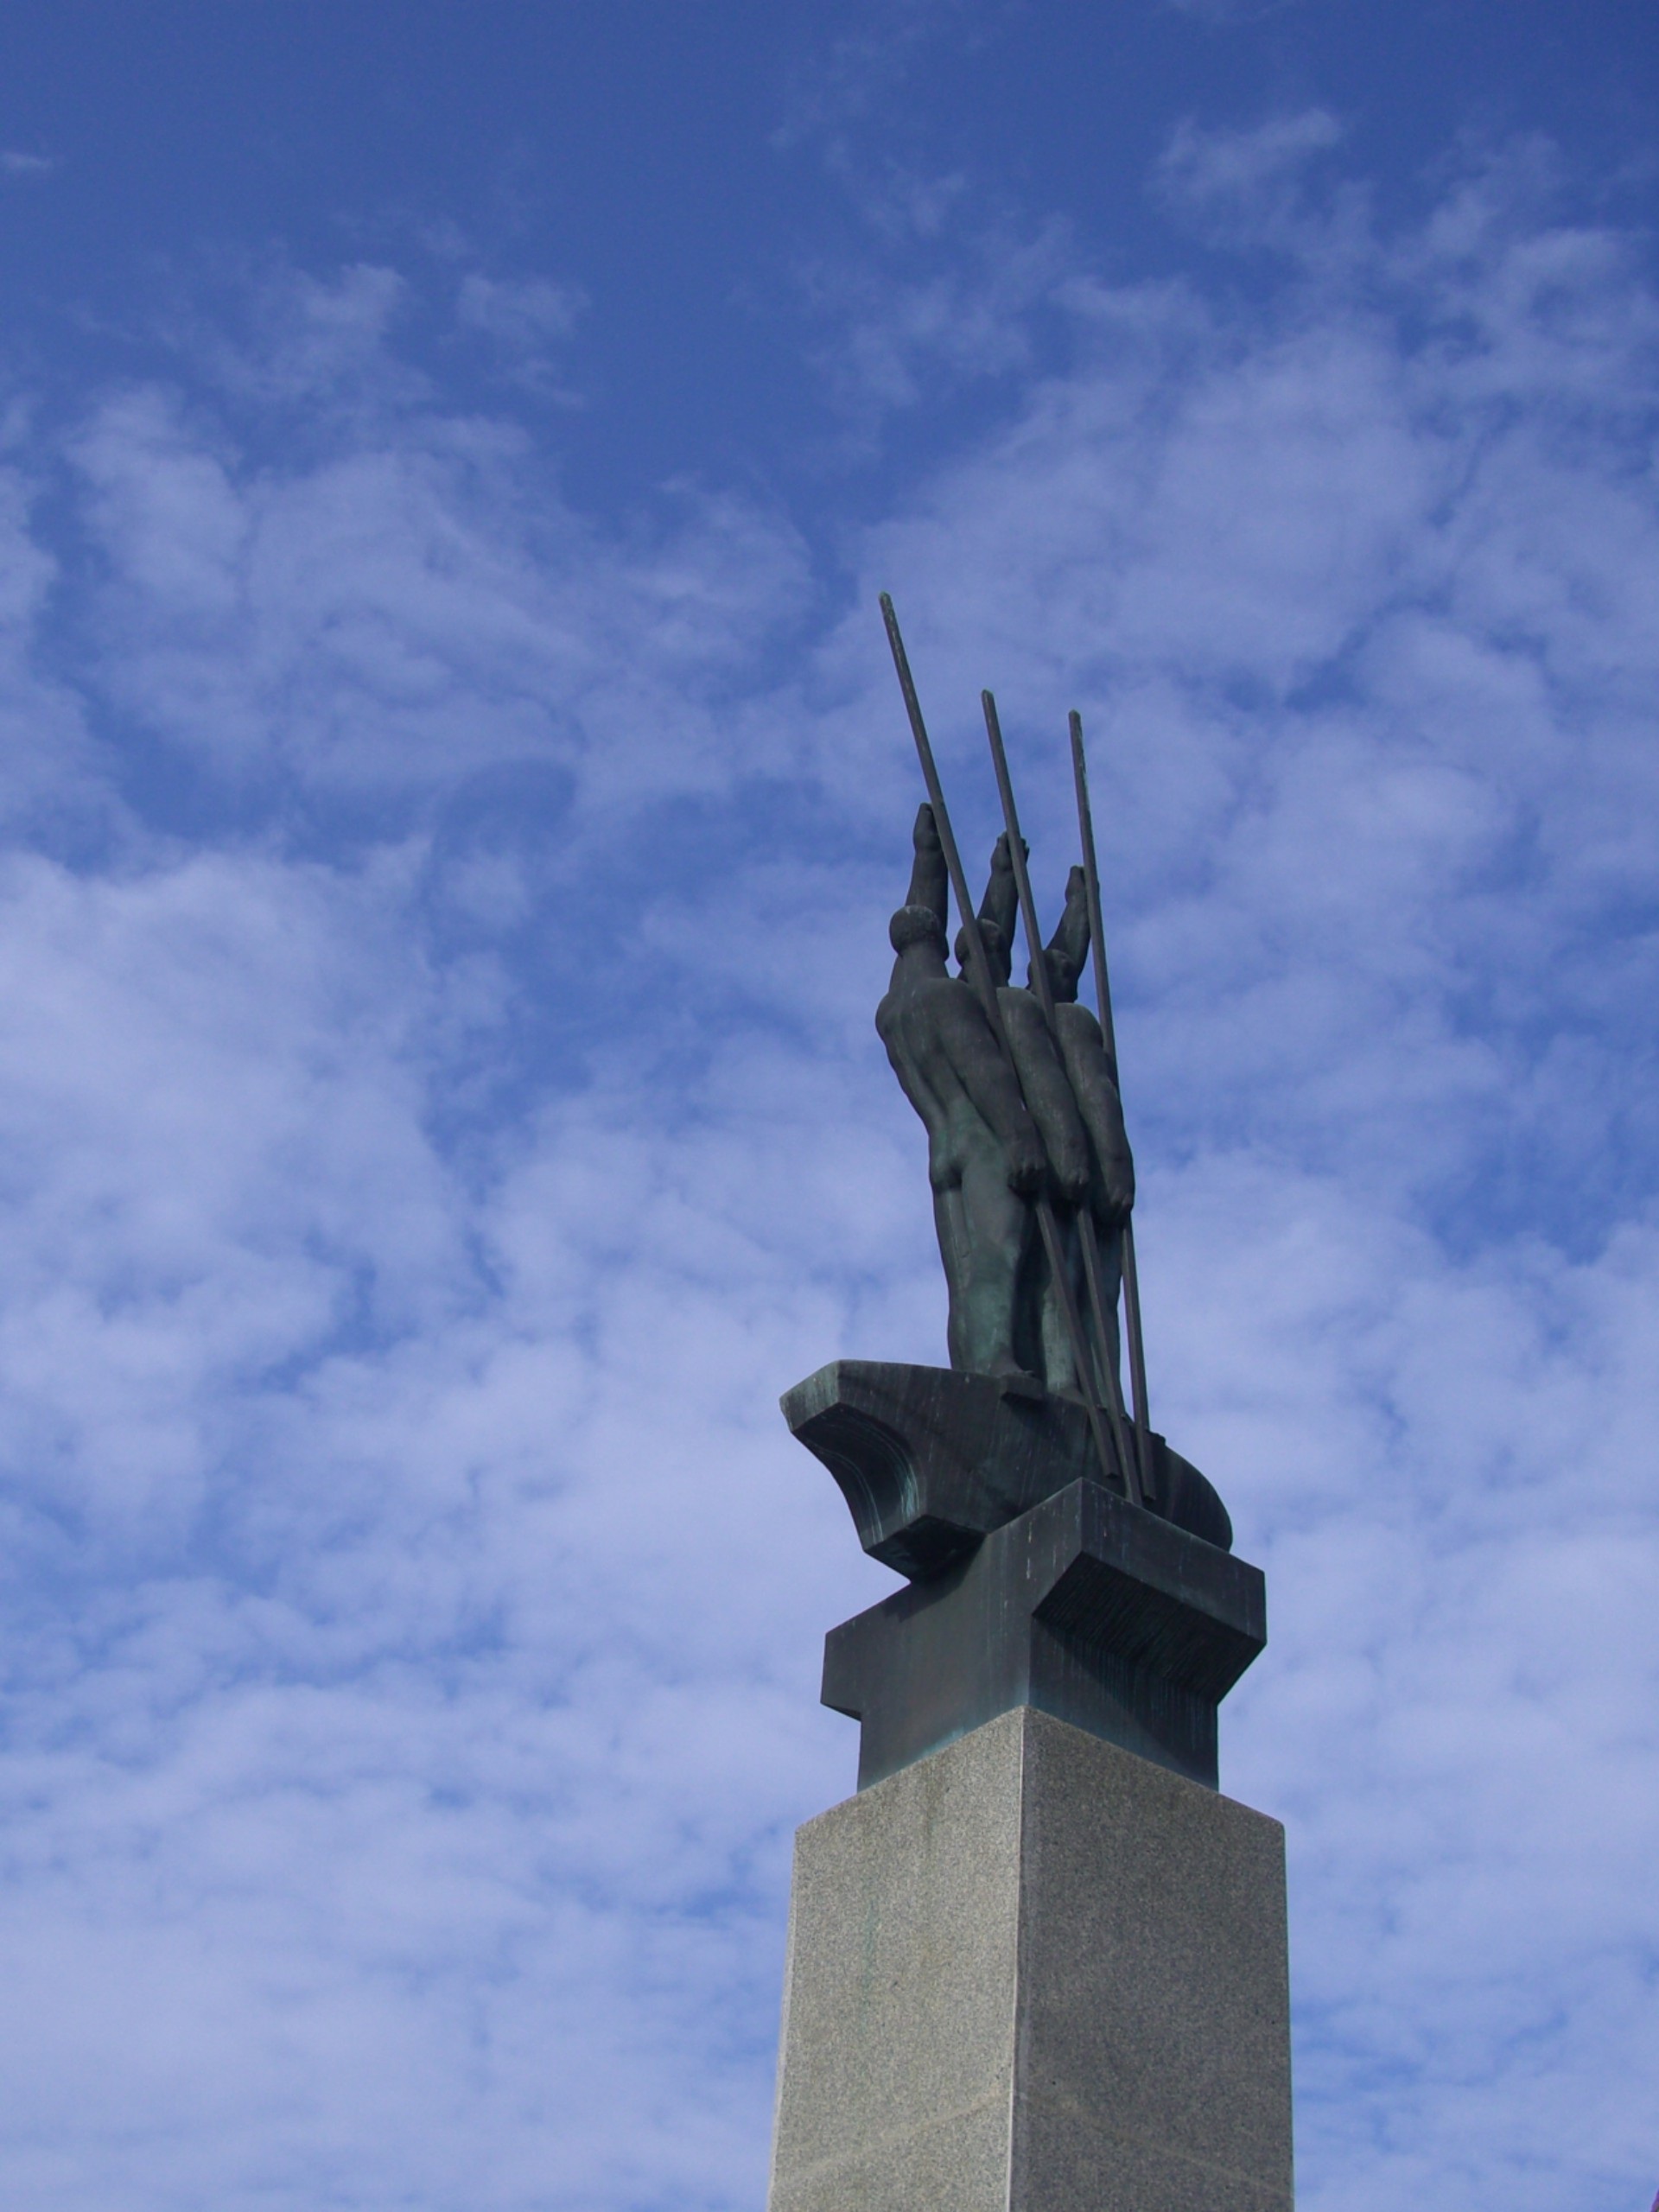
cloud, sky, monument, boot, statue, landmark, blue, sculpture, memorial, men, art, spire, steeple, bronze, town hall square, new ulm, three men in a boat